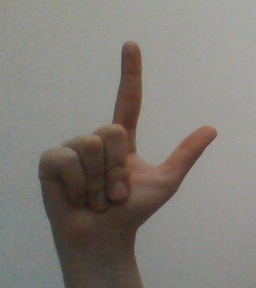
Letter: laam